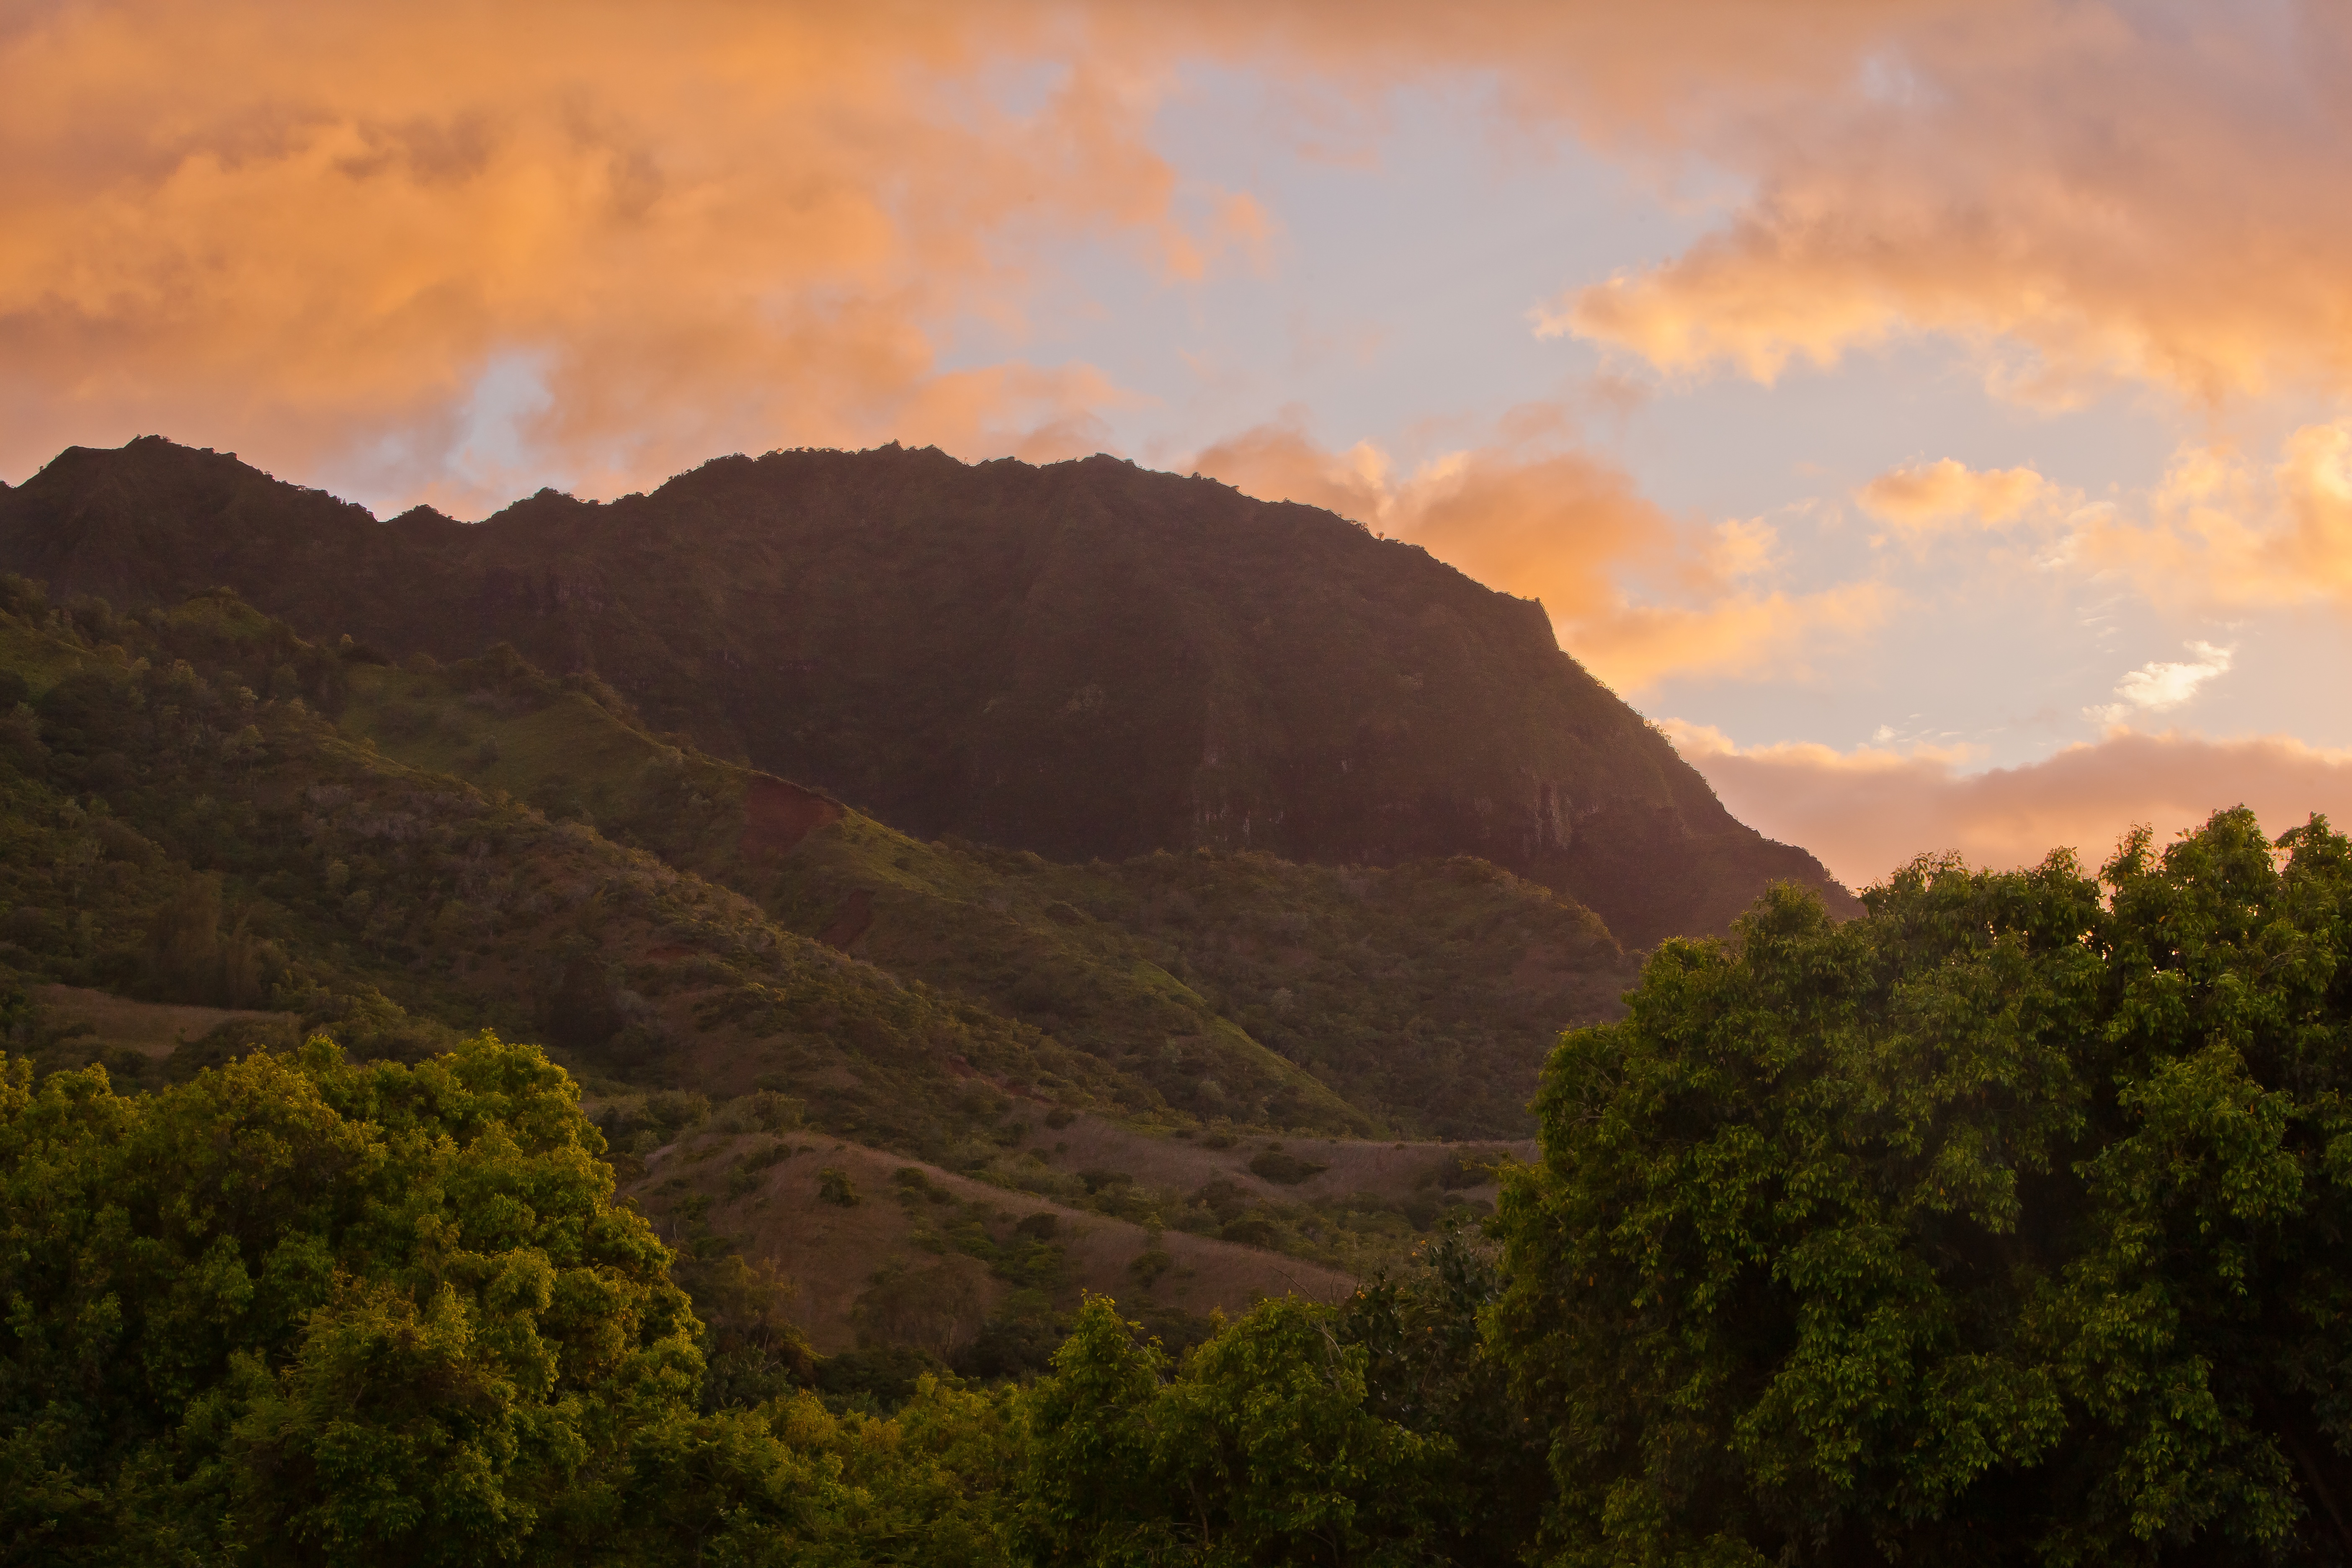
landscape, tree, nature, forest, rock, wilderness, mountain, cloud, sky, sunrise, sunset, morning, hill, dawn, valley, mountain range, dusk, evening, autumn, highland, plateau, loch, rural area, landform, natural environment, geographical feature, atmospheric phenomenon, mountainous landforms